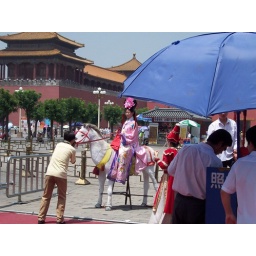
I'm on a fake horse in a fancy pink dress